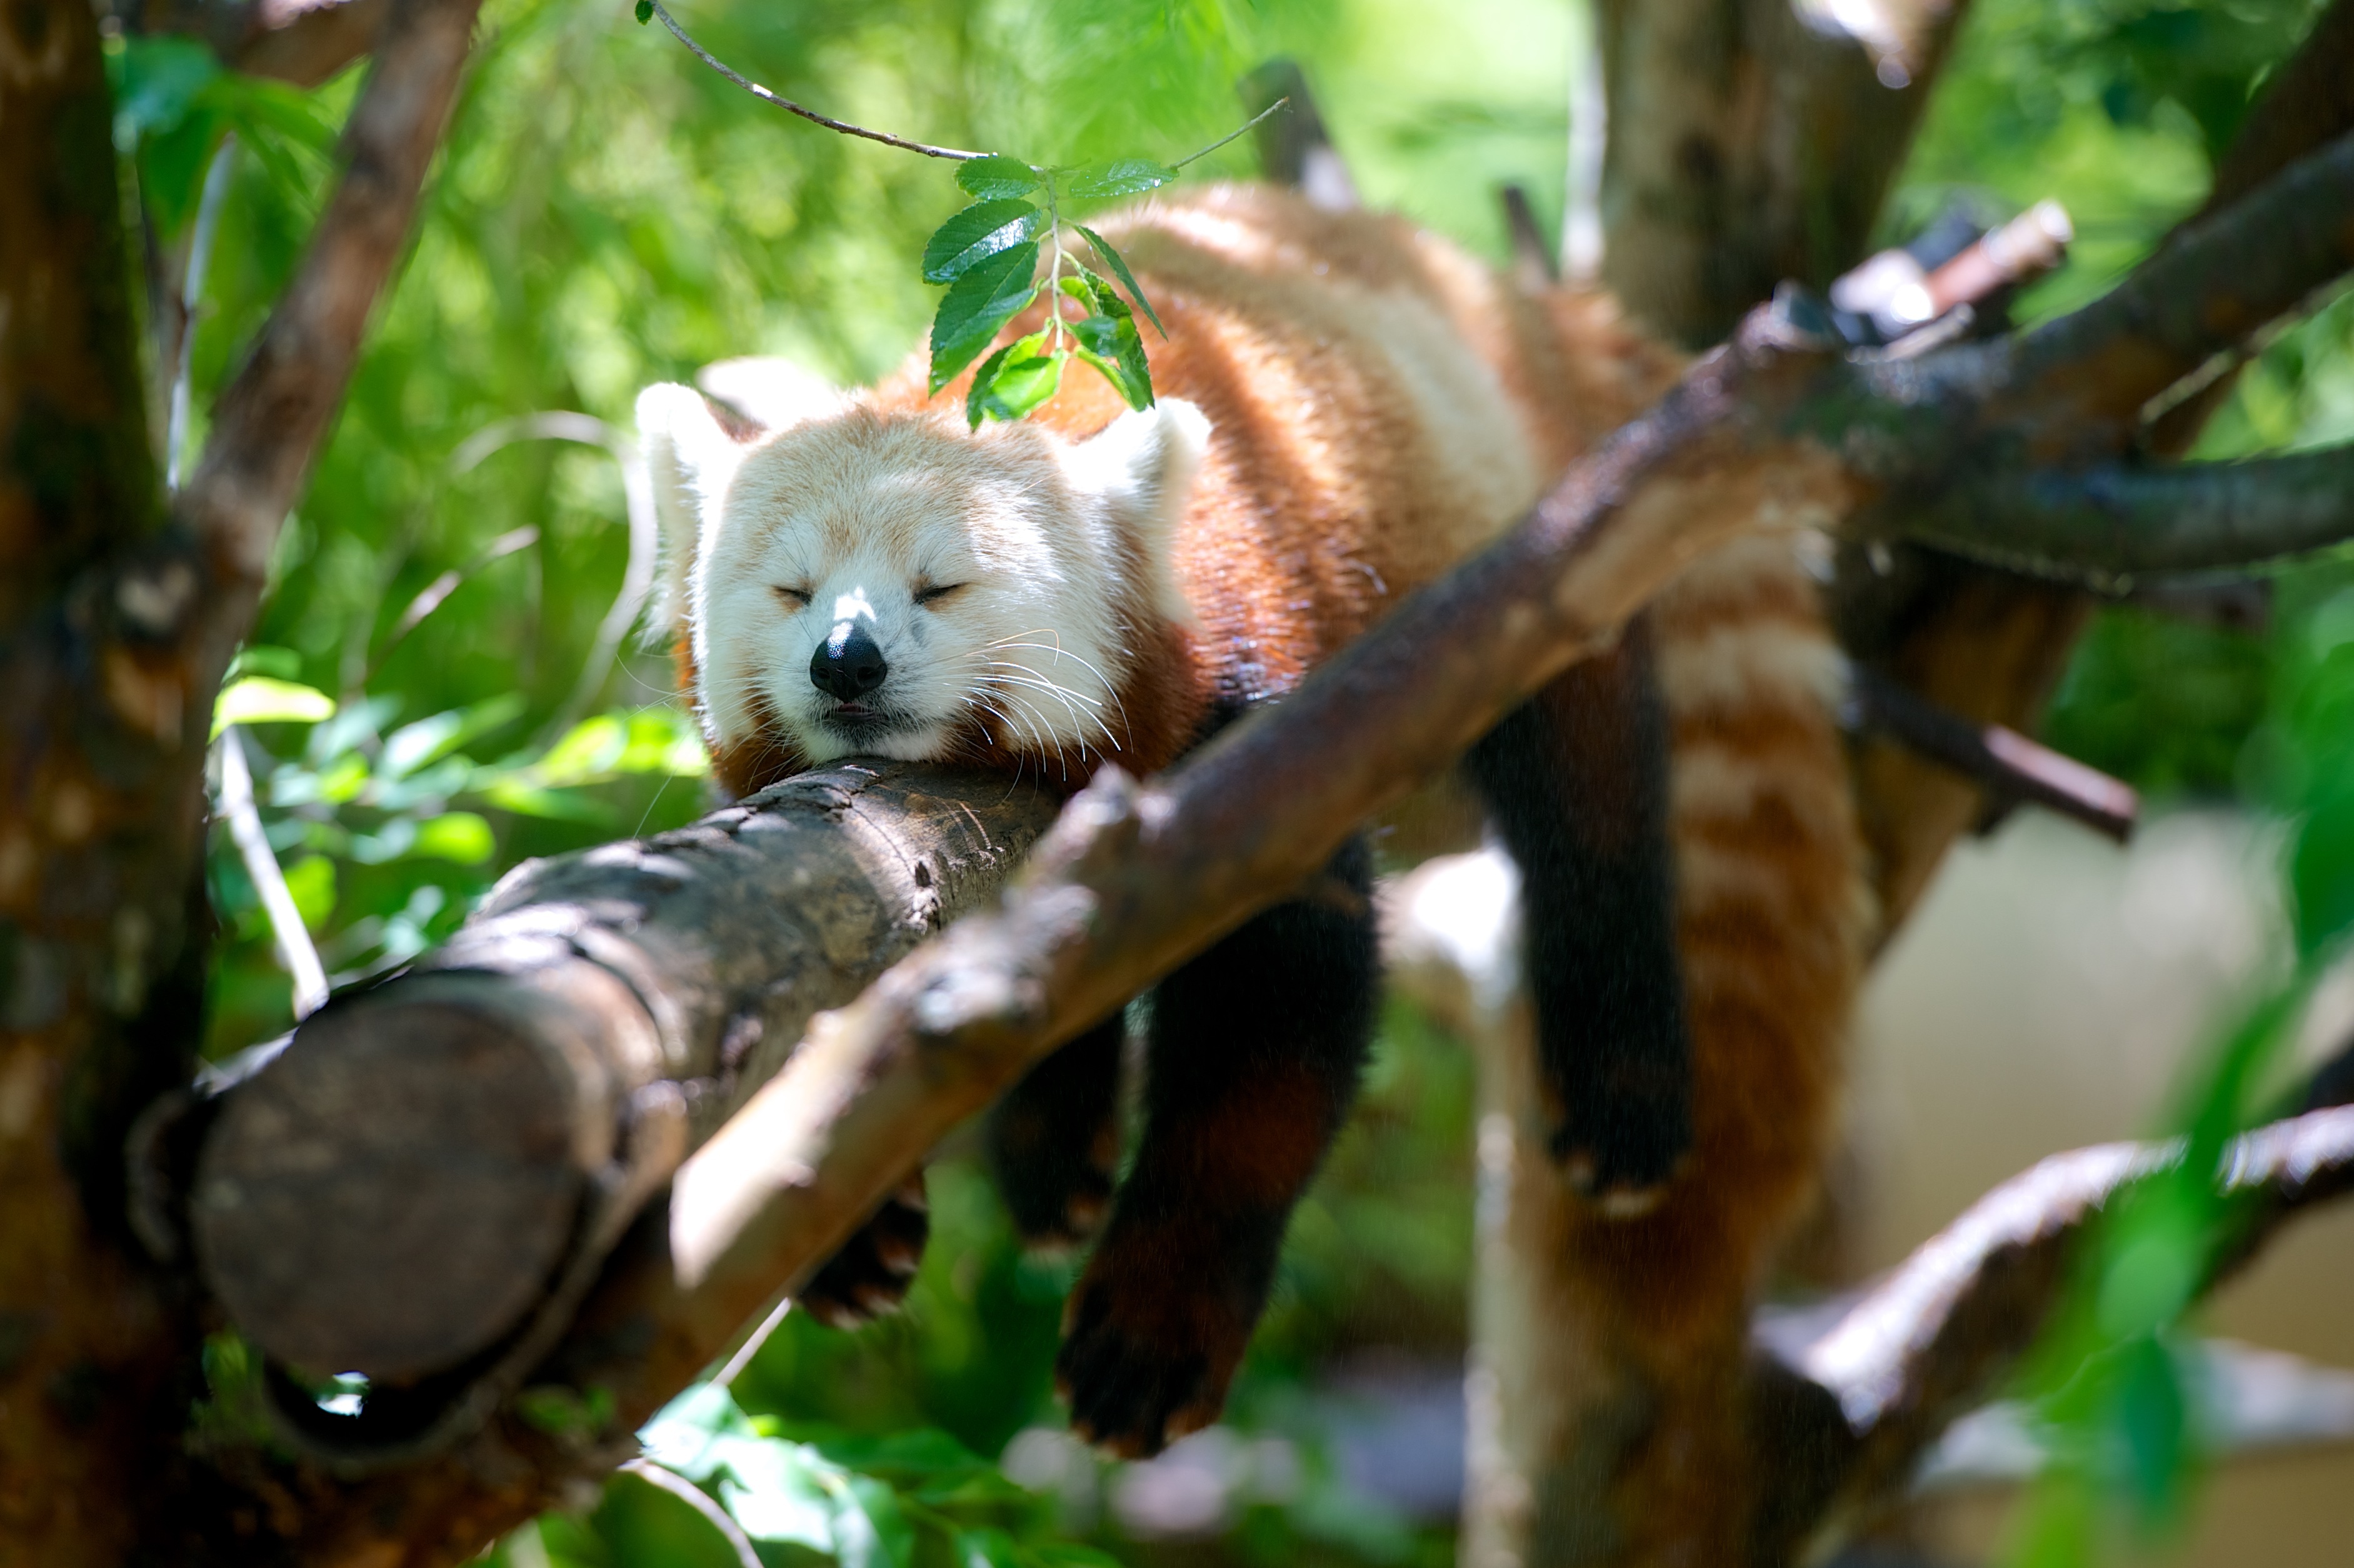
tree, branch, flower, animal, wildlife, zoo, jungle, mammal, fauna, sloth, red panda, panda, rainforest, new world monkey